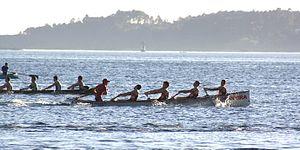
Le Club d'Aviron Cabo de Cruz est un club d'aviron de la commune coruñés de Boiro.